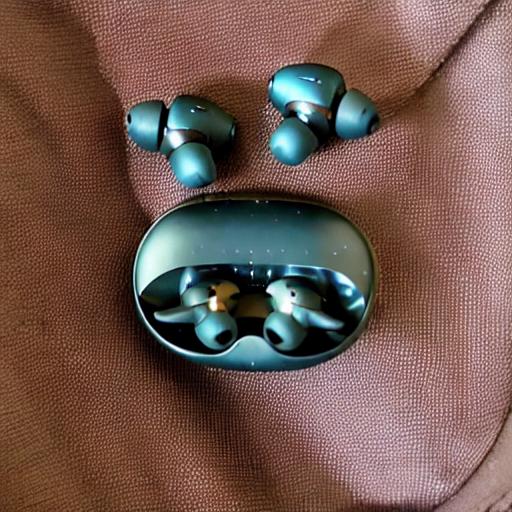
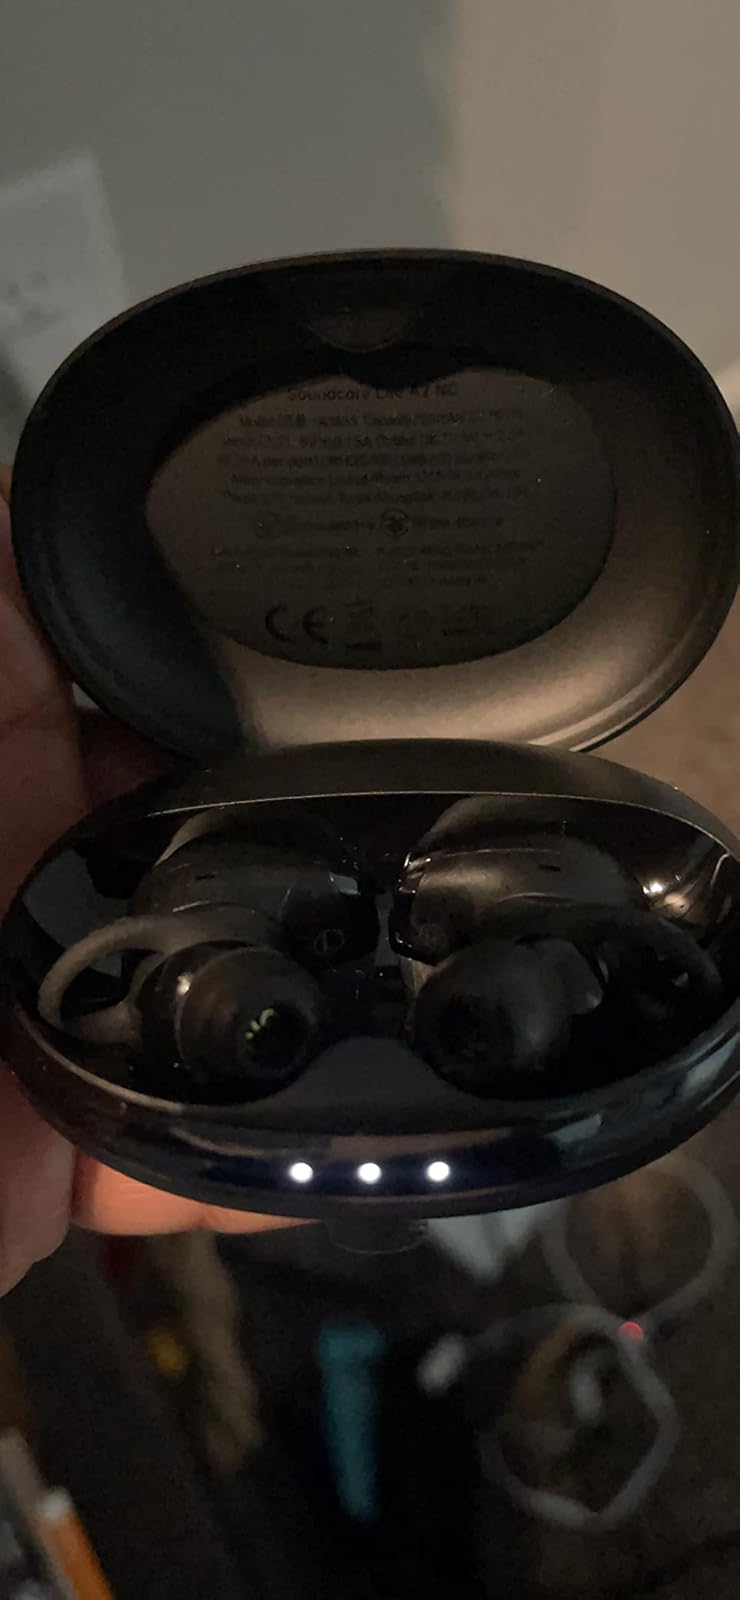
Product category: earbuds
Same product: no